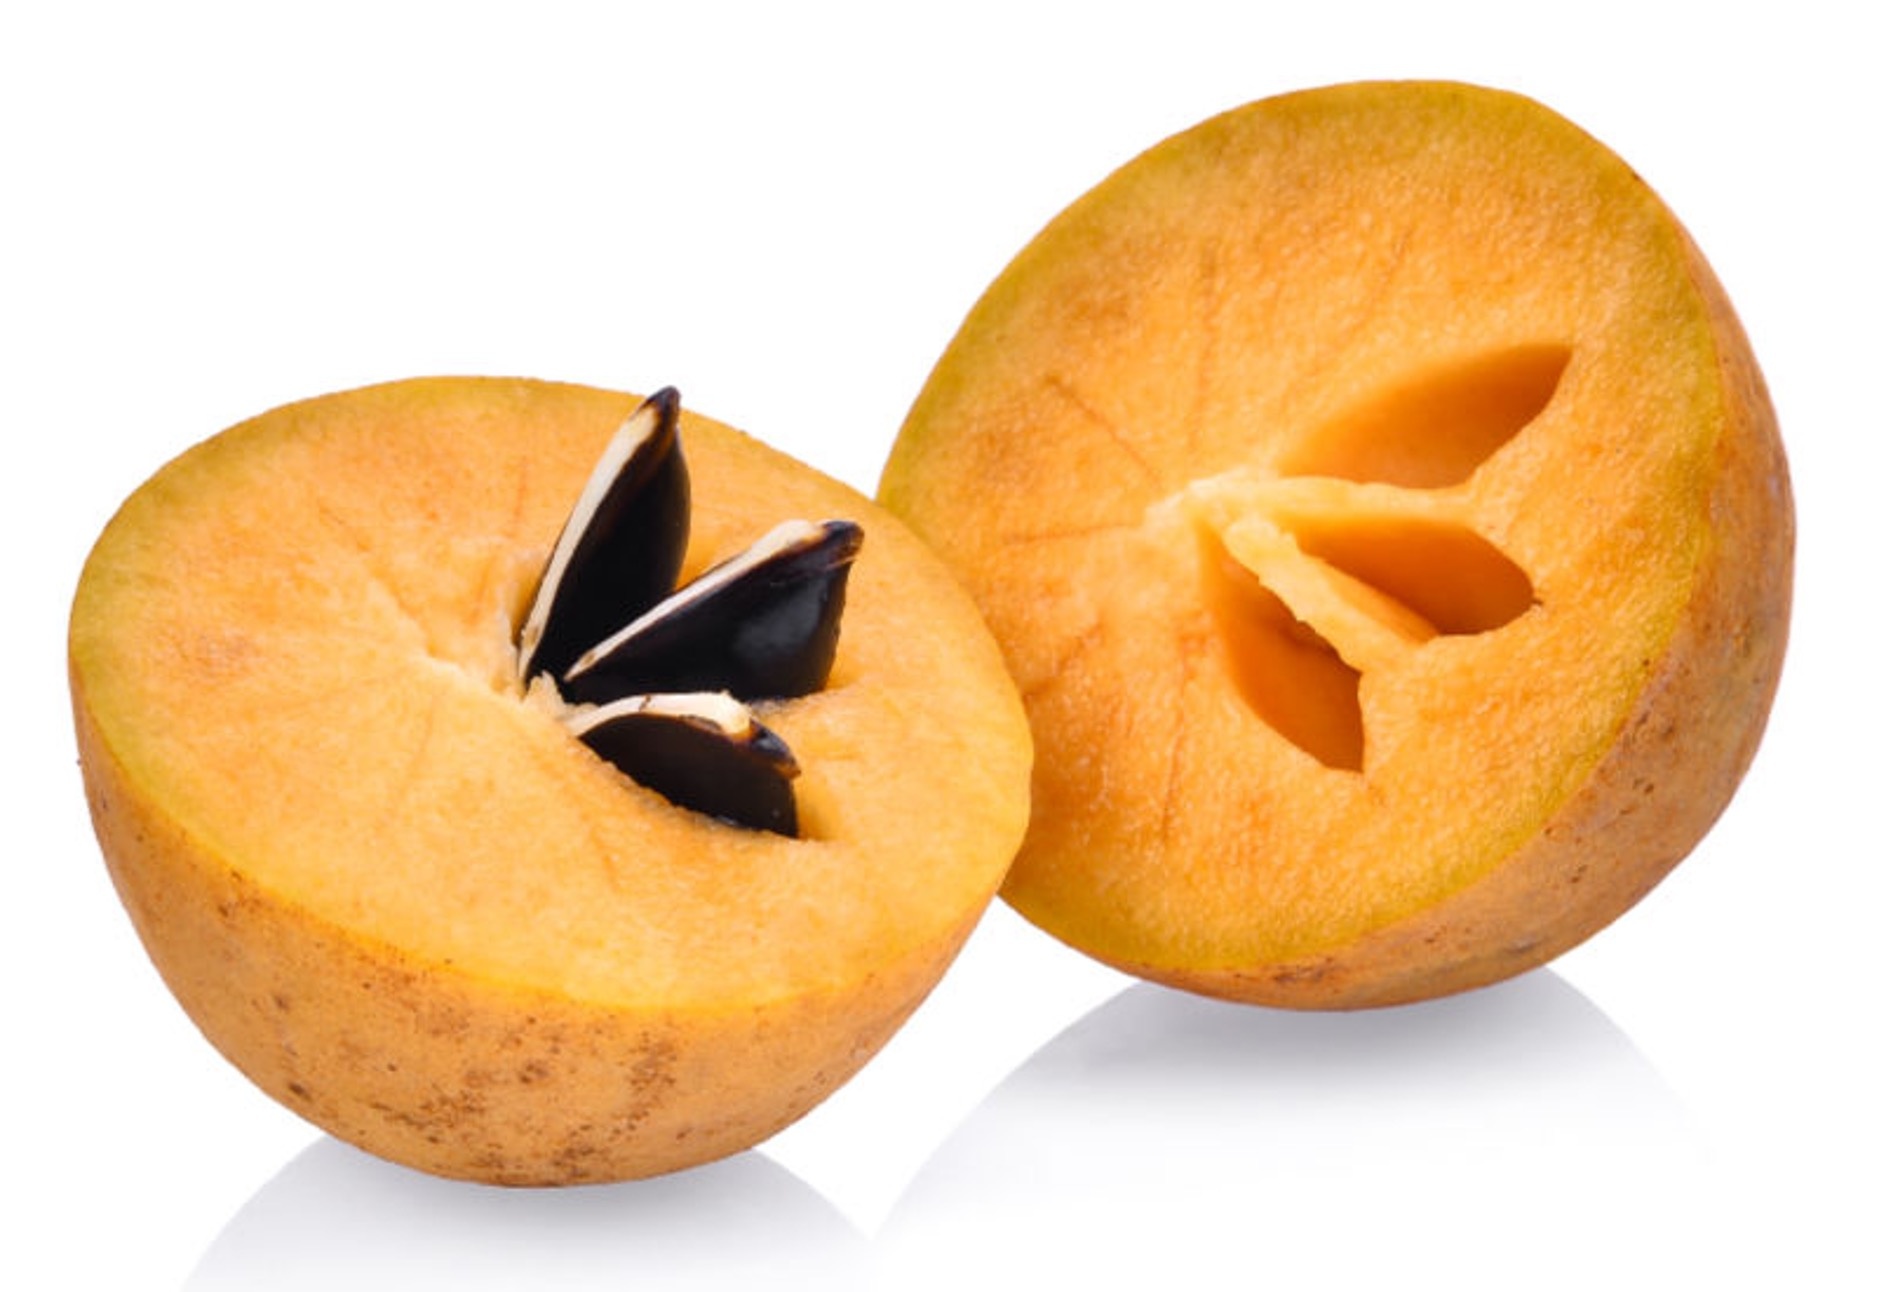
Fresh Chikoo
Sapota is a delicious tropical fruit that belongs to the Sapotaceae family that goes with the scientific name Manilkara zapota. It is a native to Mexico, Central America and the Caribbean island. Sapota is clad by other names such as chickoo, chikoo, lamoot, sapodilla, sapodilla plum, nose berry and sapoti. In India, it is widely grown in Karnataka, Gujarat, Maharashtra, West Bengal, Andhra Pradesh and Tamil Nadu. Chickoo has a grainy texture and a mildly musky flavour. The soft fleshy fruit is scooped out to make smoothies, jams and delectable desserts. Sapota is high on calories providing 83 calories per 100 grams. A good source of dietary fibre, the pulp of this fruit functions as an excellent laxative. It is loaded with a rich array of vitamins A, C, niacin, folate and pantothenic acid and minerals iron, potassium and copper. The host of plant compound tannins in sapota possesses strong antioxidant, anti-inflammatory, antiviral, antibacterial and antiparasitic effects. The plethora of essential nutrients in sapota promotes overall health and well-being. Health Benefits Of Sapota 1. Promotes Gut Health The natural plant compound tannins in sapota contain polyphenol which neutralizes acid secretion in the gut. The powerful antiparasitic, antiviral, anti-inflammatory and anti-bacterial properties soothe the irritated tummy, treat gastritis and other bowel disorders. Furthermore, being rich in fibre aids digestion and works as an excellent laxative providing relief from constipation and lowers infections of the gut. 2. Stronger Bones The umpteen amount of minerals calcium, phosphorus, copper and iron present in sapota help to strengthen the bone. Regular intake of chikoo can greatly improve bone quality. Lack of copper in the diet can increase the risk of osteoporosis , the presence of copper in sapota is pivotal for the health of bones, promotes muscle and tissue strength. 3.Bolsters Immunity Sapota comes with a whopping amount of vitamins C , A and antioxidants that play a crucial role in triggering the immune system, scavenge free radicals, promotes skin health and lowers risk of chronic diseases. In addition, it also shields the body from virus, bacteria and parasite attacks. 4. Boost Energy Sapota being rich in fructose and sucrose provides you with an instant source of energy. An ideal fruit to be taken during the workout, it replenishes the body with a quick source of natural energy. Moreover, it is also the right choice of fruit for growing children and pregnant women to meet their increasing demand for nutrients to lead a healthy life . 5.Healthy Skin Sapota is a great fruit for enhancing skin health and beauty. The abundance of vitamins A, C, E and K in sapota keep the skin hydrated and rejuvenates skin cells. The rich array of polyphenols, flavonoids and antioxidants makes the skin wrinkle-free, improves the complexion, slow down ageing and glow naturally. The milky sap obtained from sapota is also beneficial in clearing warts and fungal growth on the skin. 6.Prevents Cancer Sapota enriched with antioxidants is one of the best fruits which can lower the risk of various forms of cancer. The goodness of vitamins A and B aids in maintaining the mucus lining healthy and lowers the risk of lung and oral cancers. Being super-rich in dietary fibre facilitates to keep the gut healthy and protects the body from colon cancer. 7.Controls Blood Pressure Sapota is a highly recommended fruit for controlling high blood pressure. As it is loaded with an ample amount of potassium , it aids in lowering sodium levels, promotes blood circulation and regulates the blood pressure.
Brand: Indian Market
Category: Food, Beverages & Tobacco > Food Items > Fruits & Vegetables > Fresh & Frozen Fruits > Sapodillo